Army Men: World War

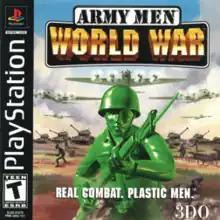
North American PlayStation cover art

Army Men: World War (Army Men: Operation Meltdown in Europe) is a third-person shooter (real-time tactics in the Microsoft Windows version) video game developed and published by The 3DO Company for PlayStation and Windows.